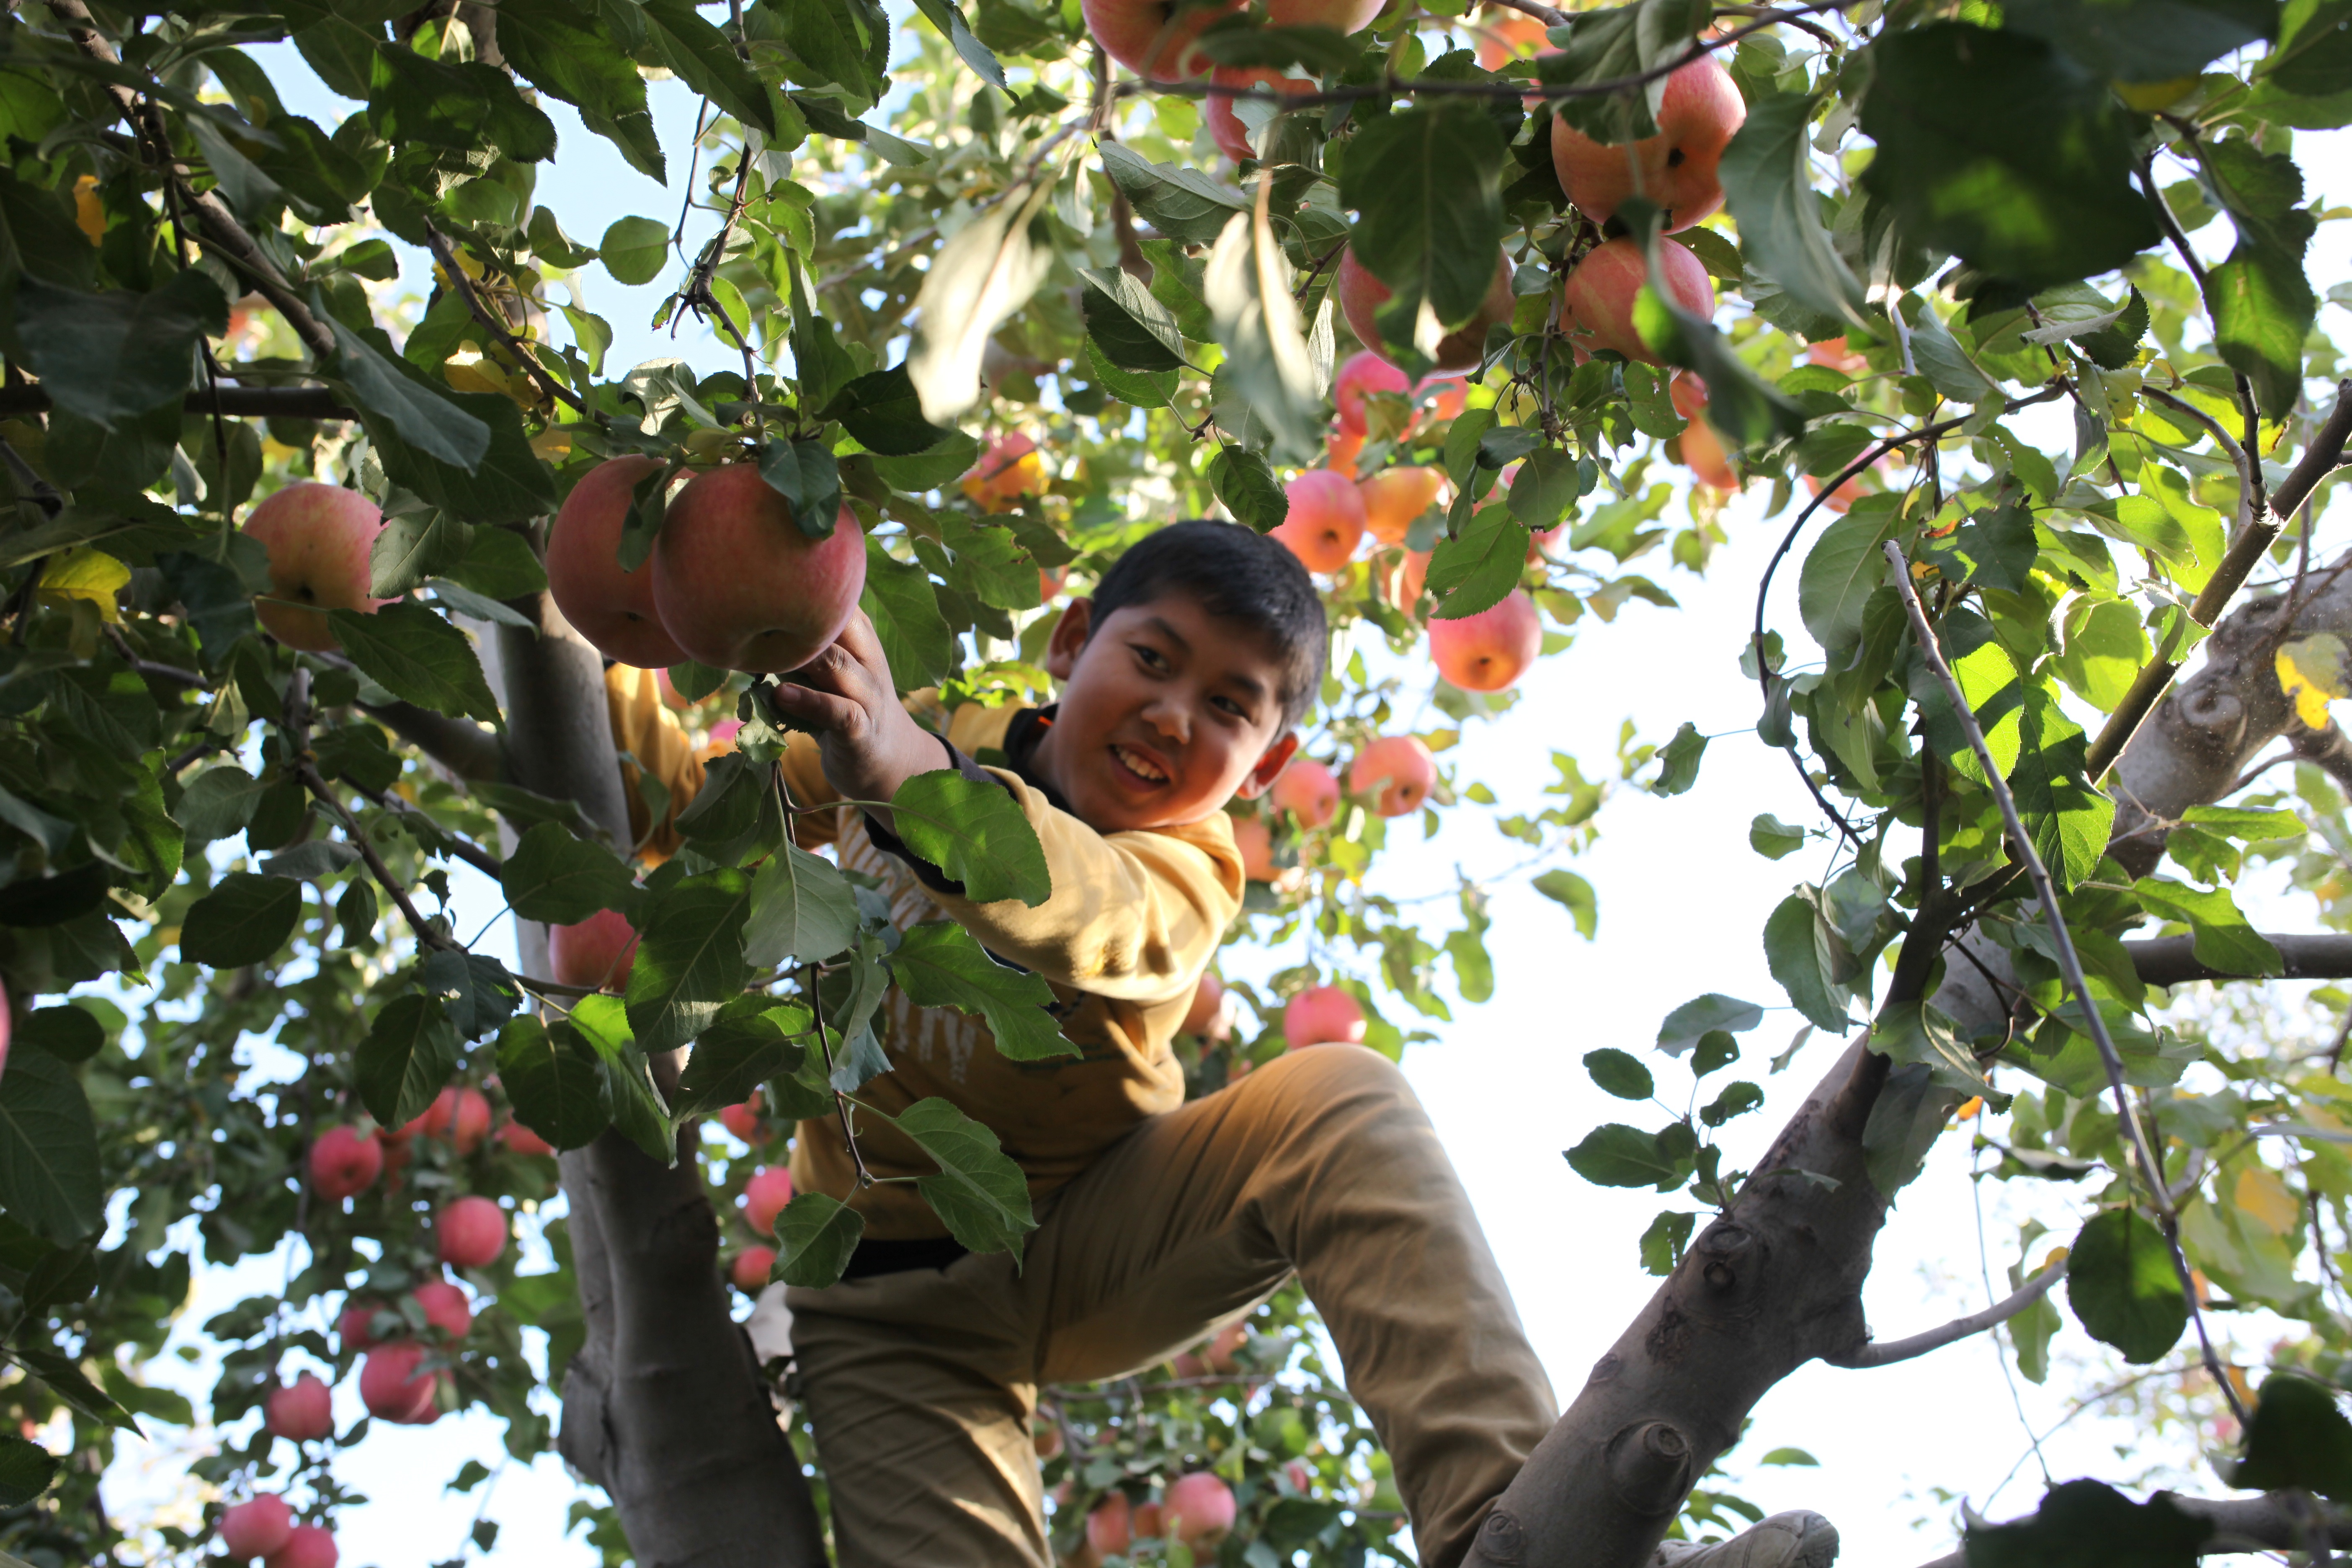
apple, tree, branch, plant, fruit, flower, food, harvest, produce, child, botany, garden, china, flowering plant, aksu, red slope, land plant